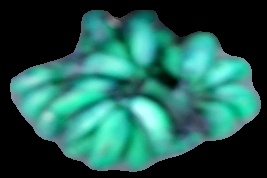
Variety: rasbale
Grade: grade3